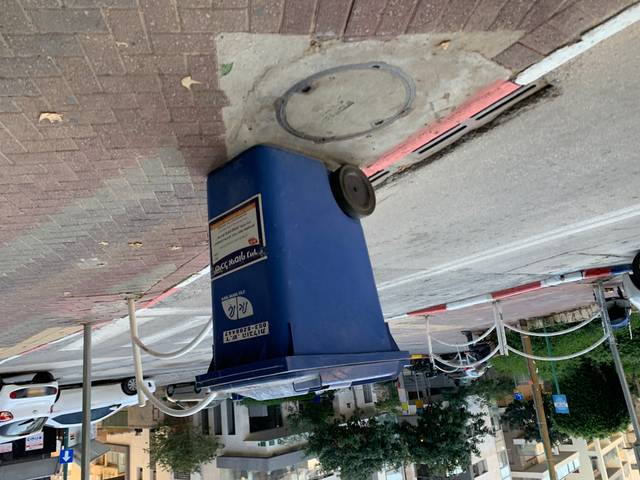
Region: Israel
Coordinates: 32.089, 34.805